Tallkrogen

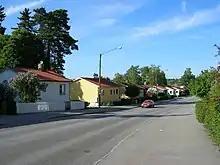
Tallkrogen.

Tallkrogen (Swedish for the "Pine Inn") is a suburban city district located south of central Stockholm, Sweden, but within the Stockholm Municipality.